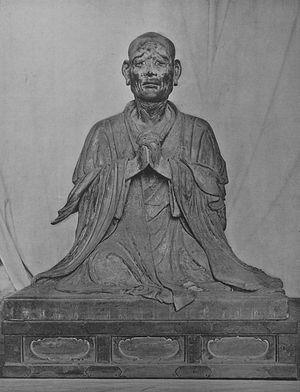
L'introduction du bouddhisme au Japon en provenance du royaume coréen de Baekje au milieu du VIᵉ siècle entraîne une renaissance de la sculpture japonaise. Des moines bouddhistes, des artisans et des lettrés s'installent autour de la capitale dans la province de Yamato et transmettent leurs techniques aux artisans locaux. Tout naturellement, les premières sculptures japonaises des époques Asuka et Hakuhō montrent de fortes influences de l'art continental et se caractérisent d'abord par des yeux en amande, des lèvres en forme de croissant tournées vers le haut et des plis dans les vêtements disposés symétriquement. L'atelier du sculpteur Tori Busshi, fortement influencé par le style des Wei du nord, produit des œuvres qui illustrent ces caractéristiques. La triade de Shaka Nyorai et le Guze Kannon au Hōryū-ji en sont d'excellents exemples. À la fin du VIIᵉ siècle, le bois remplace le bronze et le cuivre. Au début de la dynastie Tang, un plus grand réalisme s'exprime par des formes plus pleines, des fentes longues et étroites pour les yeux, des traits de visage plus doux, des vêtements fluides et embellis avec des ornements tels que des bracelets et des bijoux.